List of defunct and relocated Major League Baseball teams

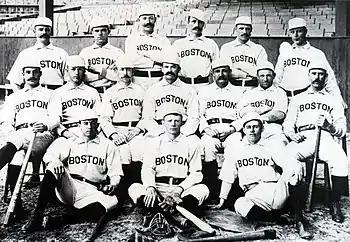
The Boston Reds won pennants in the Players' League and the American Association before going defunct

The franchises in the following list went defunct before the 1892 season, and played in the National League, the American Association (AA), the Players' League (PL), the Union Association (UA), or some combination of the four leagues. The NL has played continuously since 1876, the AA existed from 1882 to 1891, the UA existed for one season in 1884, and the PL operated for one season in 1890. Note that there have been many cases of multiple distinct franchises sharing the same name.